Antarctosaurus

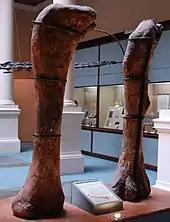

The type specimen of "A. giganteus," MLP 26-316, includes a left and right femur, a partial left and right pubis, the distal end of a damaged tibia, numerous rib and distal caudal vertebrae fragments, and six large and unidentifiable bones. The two gigantic femora measure in length, which are among the largest of any known sauropod. Even though the femurs are large, they are also somewhat gracile in construction.